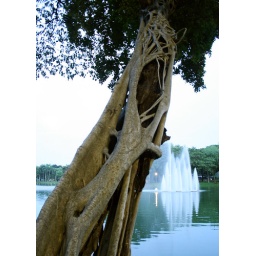
Interesting tree growing out over the water in Lumpini Park, Bangkok